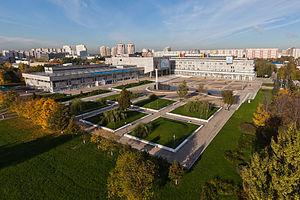
L'Université russe de l'Amitié des Peuples est un établissement d'enseignement supérieur d'État de Russie, elle a le statut d'université fédérale. L'URAP a été établie par l'arrêté du gouvernement de l'URSS du 5 février 1960. De 1961 à 1992 le nom officiel de l'université était Université Patrice-Lumumba, en l'honneur de Patrice Lumumba héros de la décolonisation du Congo belge.